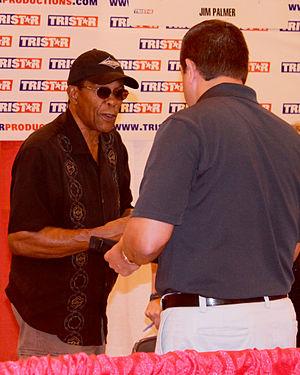
Rodney Cline Carew est un ancien joueur étoile de baseball élu au Temple de la renommée du baseball en 1991.